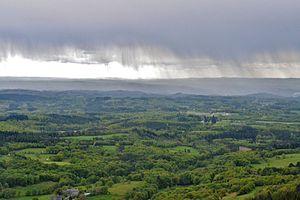
Vue depuis le Suc-au-May (908 m.), (Corrèze, France)
Le plateau du Limousin définit un ensemble de plateaux plus ou moins vallonnés, situés en bordure nord-ouest du Massif central, plus précisément bordant les monts du Limousin, et dont le nom de plateau est dû à un relief relativement doux, seulement entaillé par quelques vallées